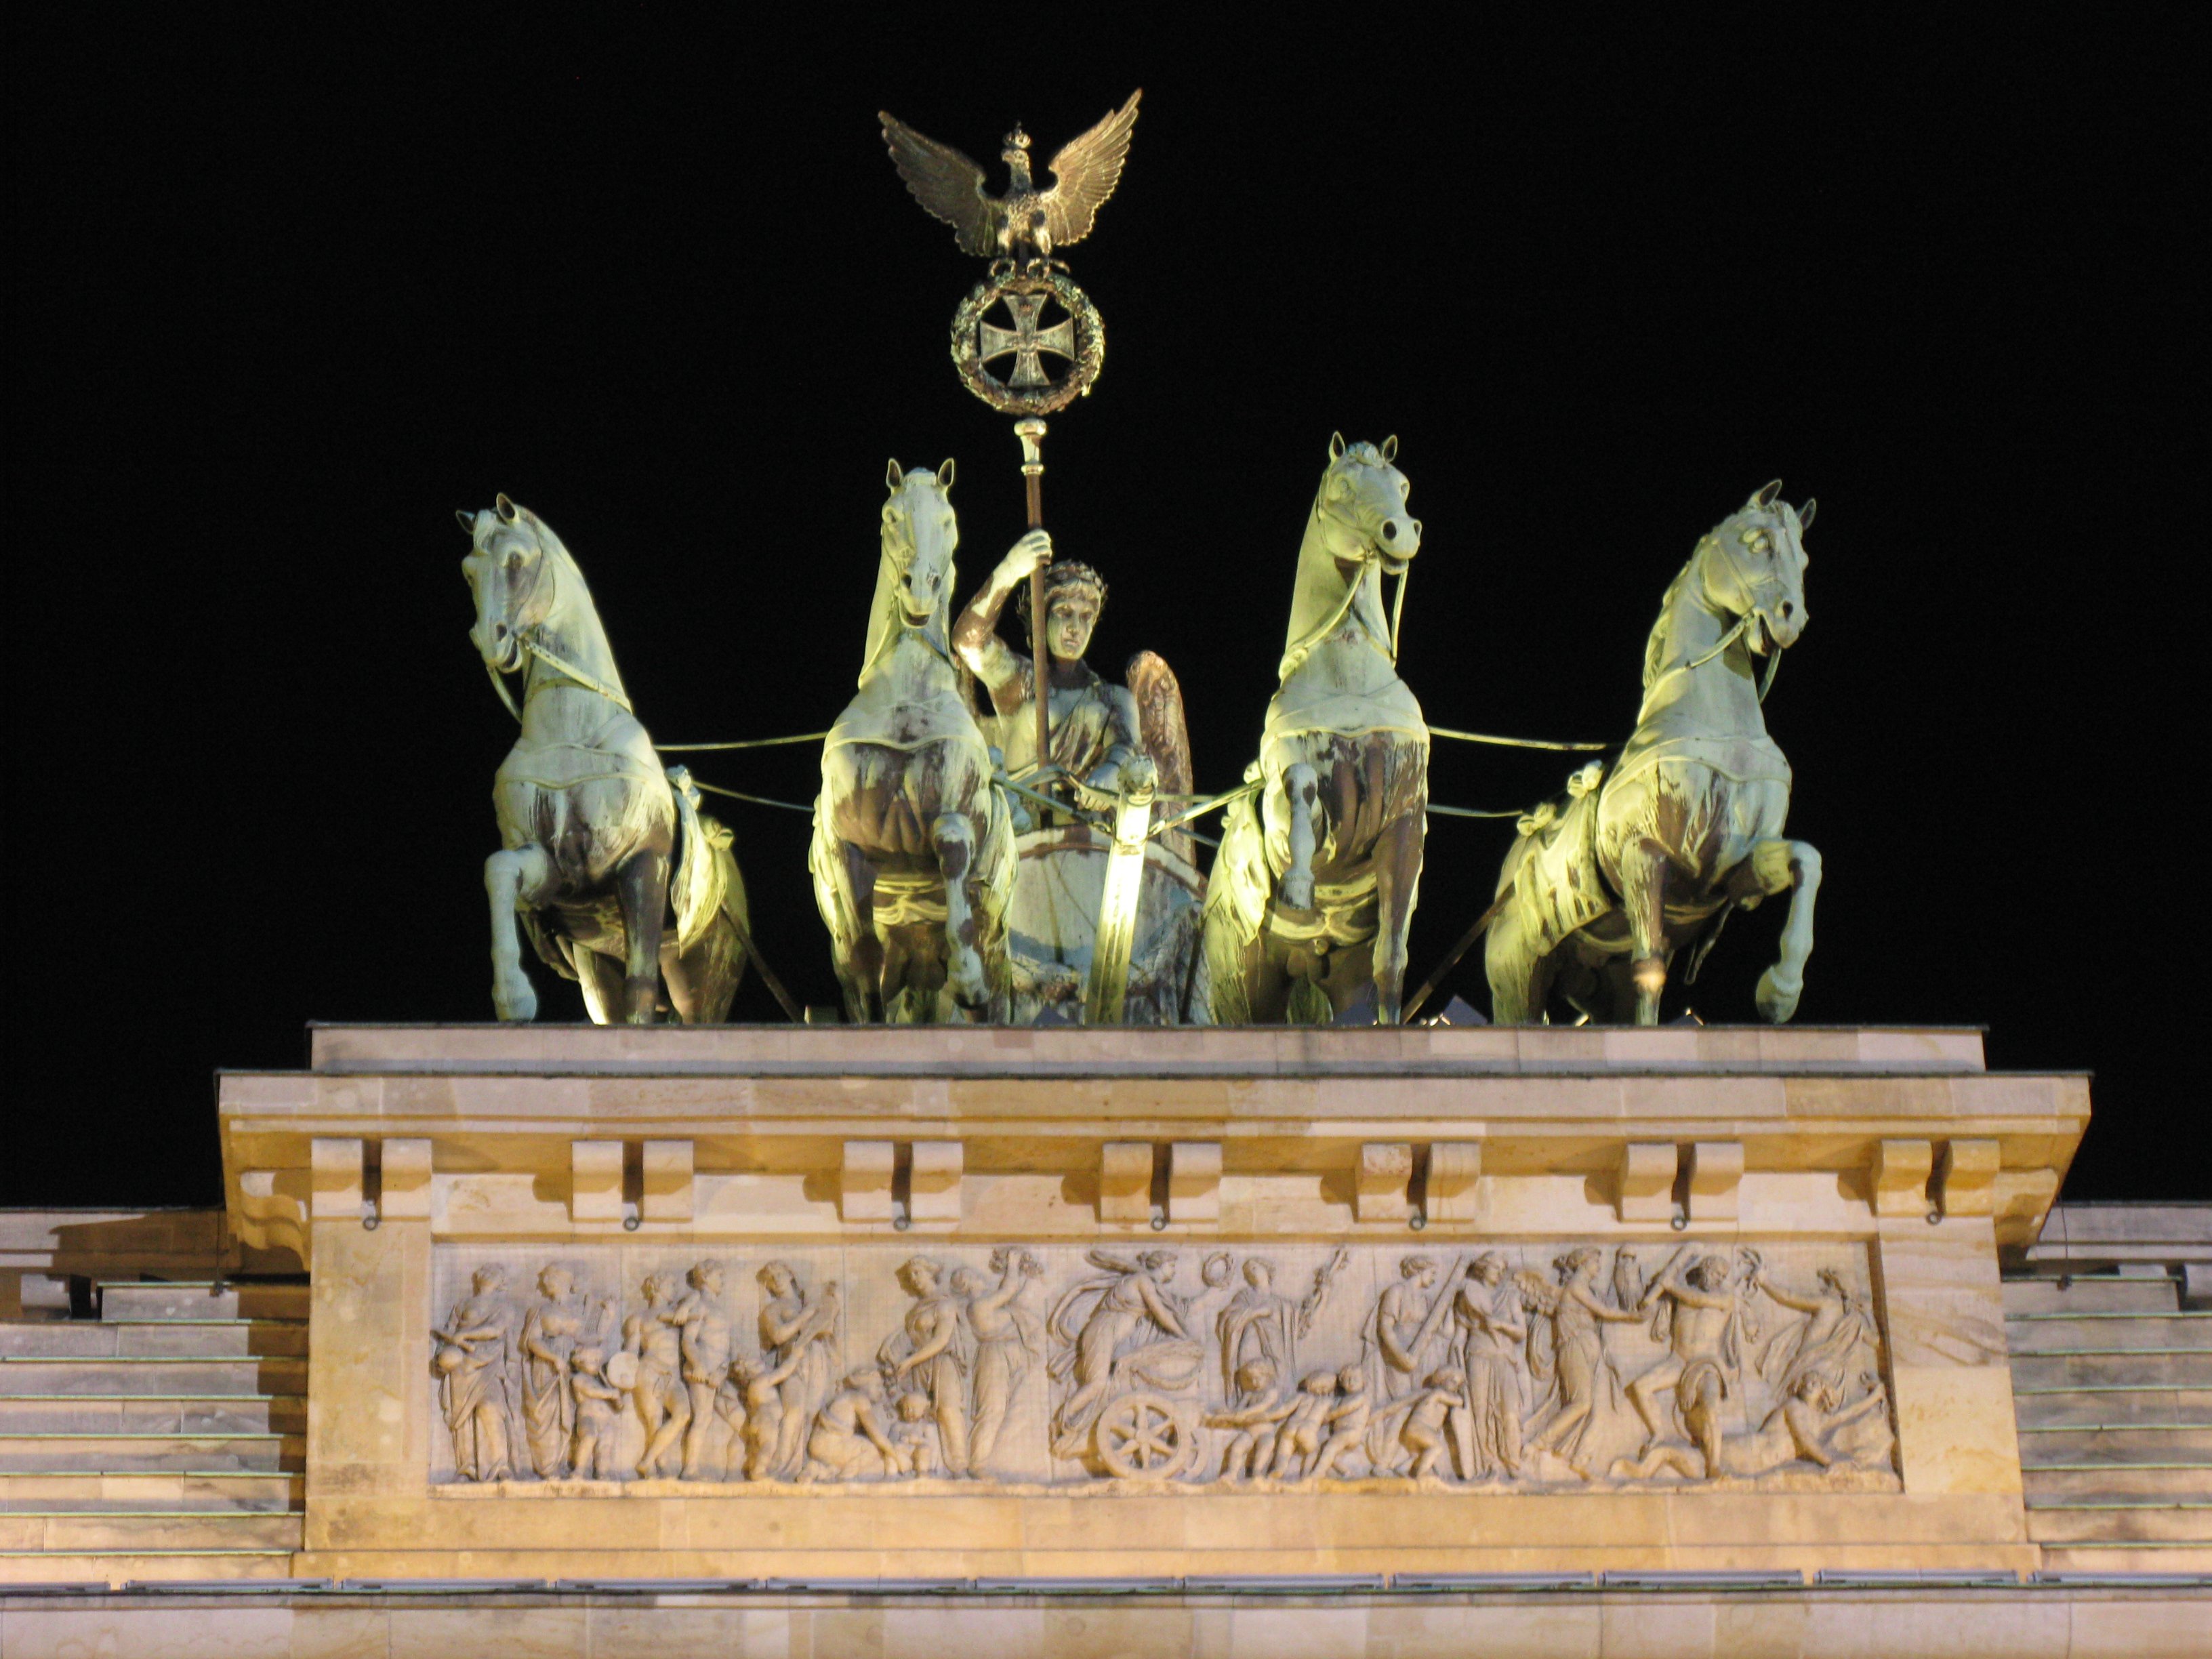
monument, statue, sculpture, art, berlin, carving, berlin at night, brandenburg gate, ancient history